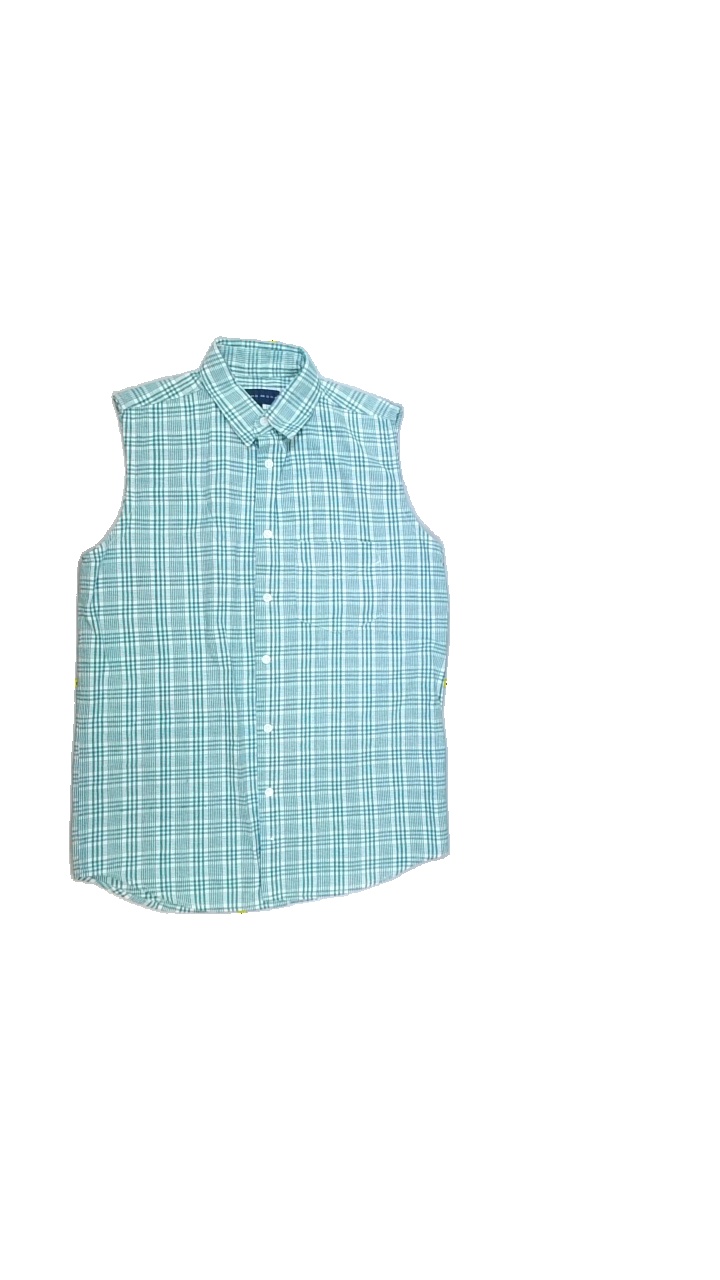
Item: Tank Top (Ladies)
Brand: Vero Moda
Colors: Green, White
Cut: Collar, Regular
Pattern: Checkered print
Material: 100%cotton
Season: All
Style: No trend
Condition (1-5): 4
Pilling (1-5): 4
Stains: No
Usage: Export
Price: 50-100